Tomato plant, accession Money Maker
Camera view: tilt-top (135 deg); turntable rotation: 240 degrees
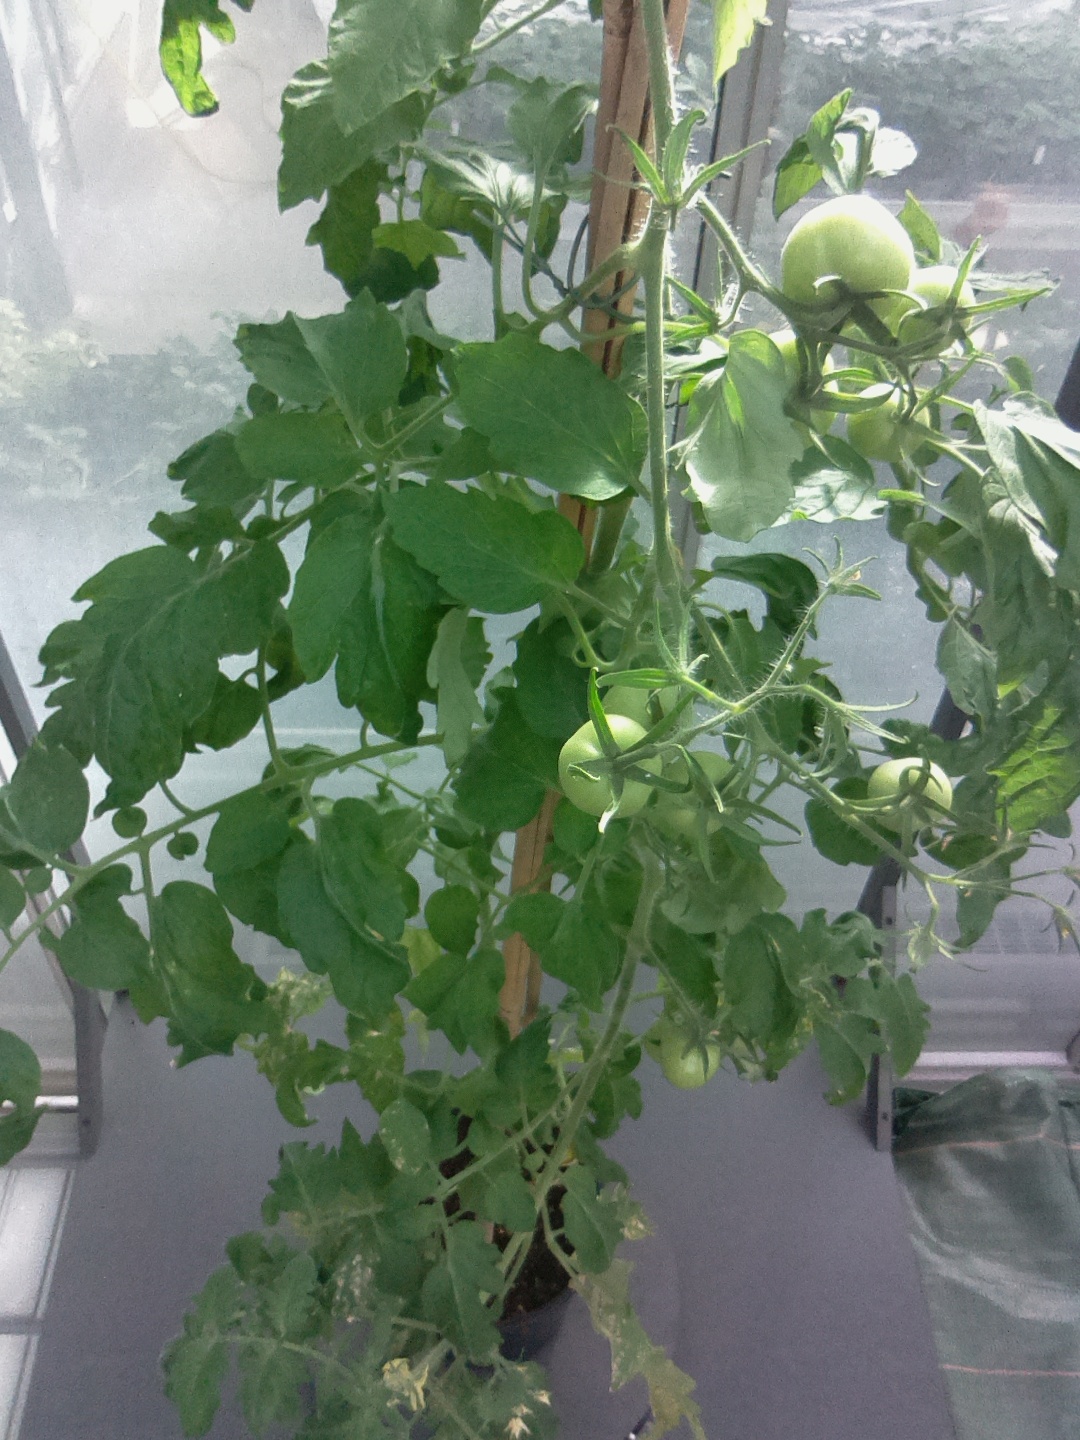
BBCH growth stage 72: 20%-30% of final fruit size